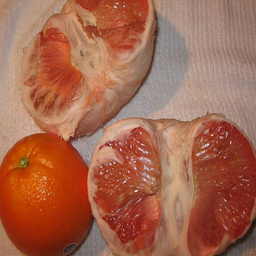
Label: peels